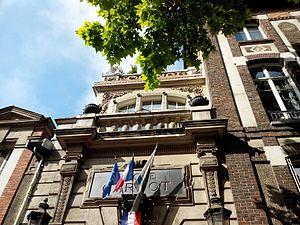
entrée et balcon du proviseur
Le lycée Carnot est un établissement français d'enseignement secondaire et supérieur, situé 145, boulevard Malesherbes à Paris, dans le 17ᵉ arrondissement.